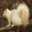
Label: squirrel